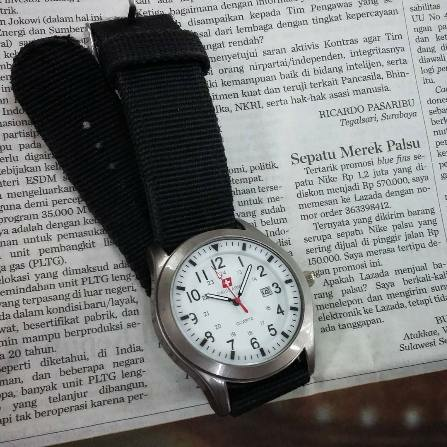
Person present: No